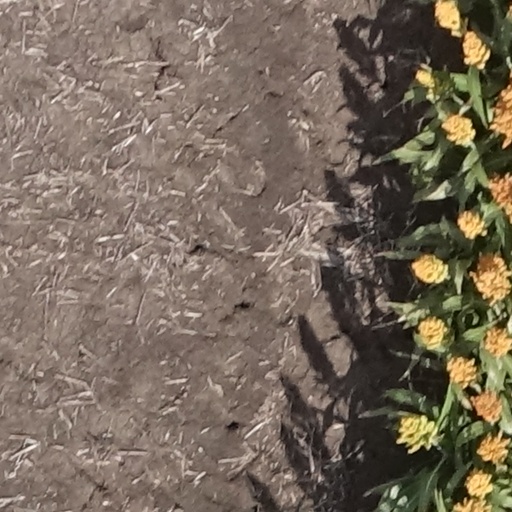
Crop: sorghum